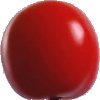
Label: Tomato 4